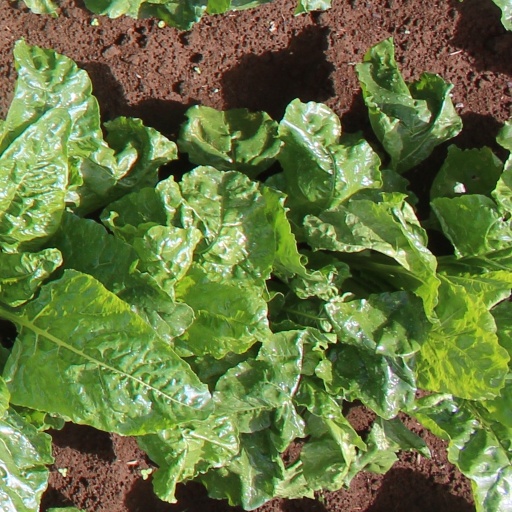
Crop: sugar beet